Croatian Littoral

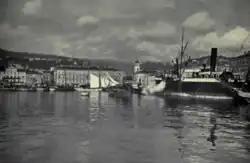
Port of Rijeka in 1923

Following World War I, the dissolution of Austria-Hungary, and the Treaty of Trianon, Hungary lost its possessions in the region. In 1918, a short-lived, unrecognised State of Slovenes, Croats and Serbs was formed out of parts of Austria-Hungary, comprising most of the former monarchy's Adriatic coastline and the entire present-day Croatian Littoral. Later that year, the Kingdom of Serbia and the State of Slovenes, Croats and Serbs formed the Kingdom of Serbs, Croats and Slovenes—subsequently renamed to Yugoslavia. The new union's proponents at the time in the Croatian Parliament saw the move as a defence against Italian expansionism such as via provisions of the 1915 Treaty of London. The treaty was largely disregarded by Britain and France because of conflicting promises made to Serbia and a perceived lack of Italian contribution to the war effort outside Italy itself.